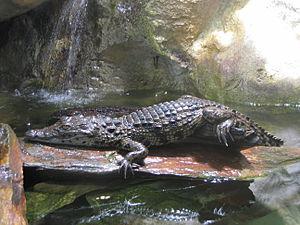
Jeune crocodile du Nil à l'aquarium de la porte dorée à Paris